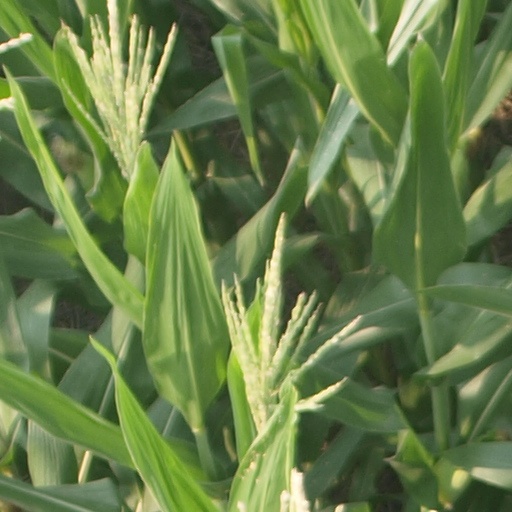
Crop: maize; corn